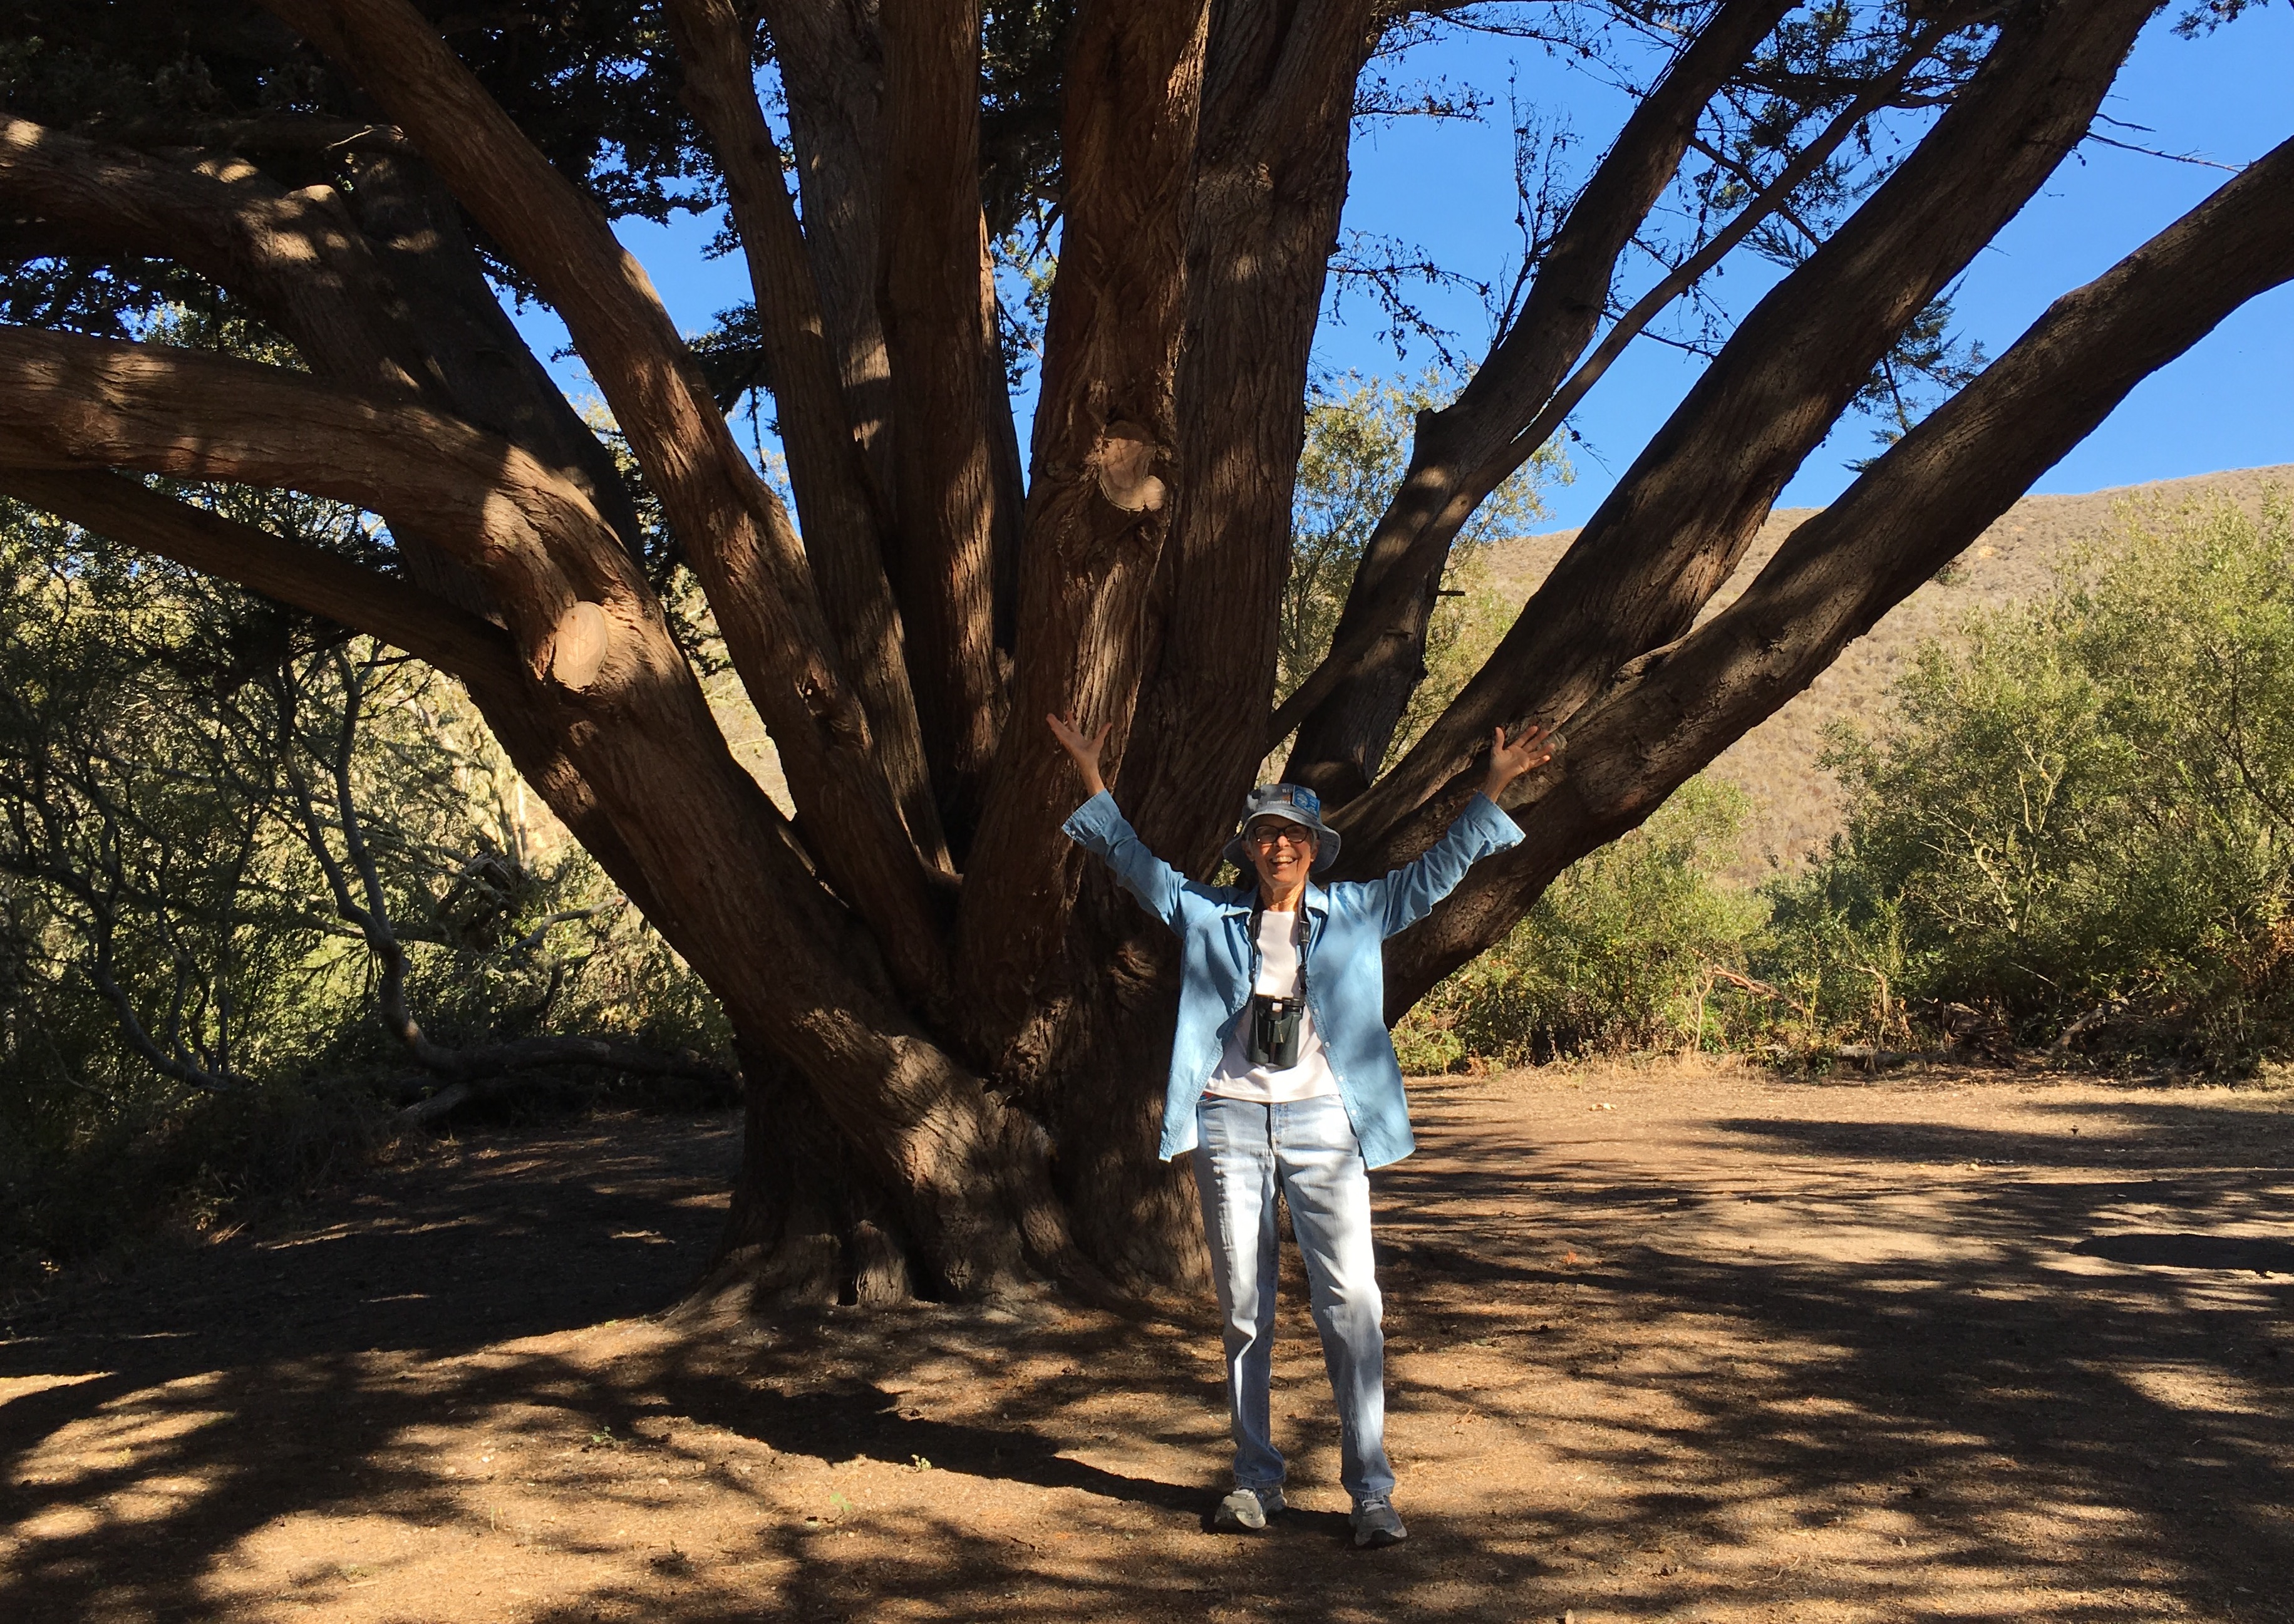
tree, nature, plant, sunlight, flower, spring, birdingthecentralcoast, joycecory, montereycypress, birdingmdostpk, natural environment, woody plant